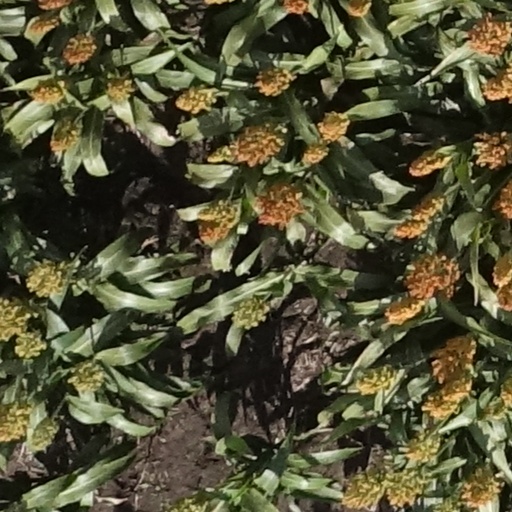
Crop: sorghum